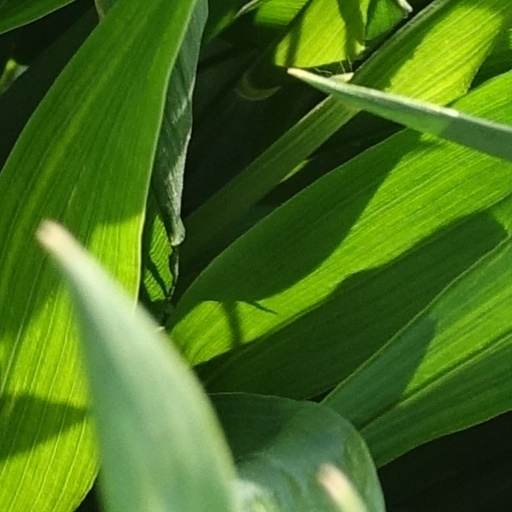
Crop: wheat